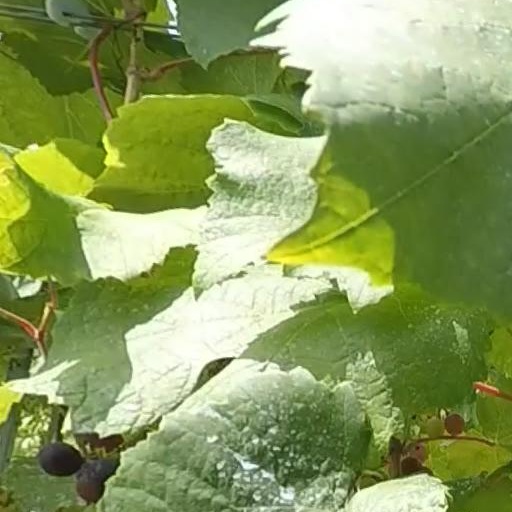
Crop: grape